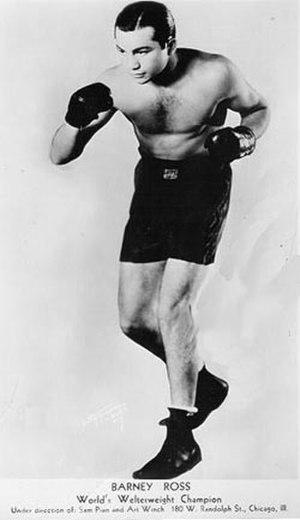
Barney Ross est un boxeur américain né le 23 décembre 1909 et mort le 18 janvier 1967 à Chicago.